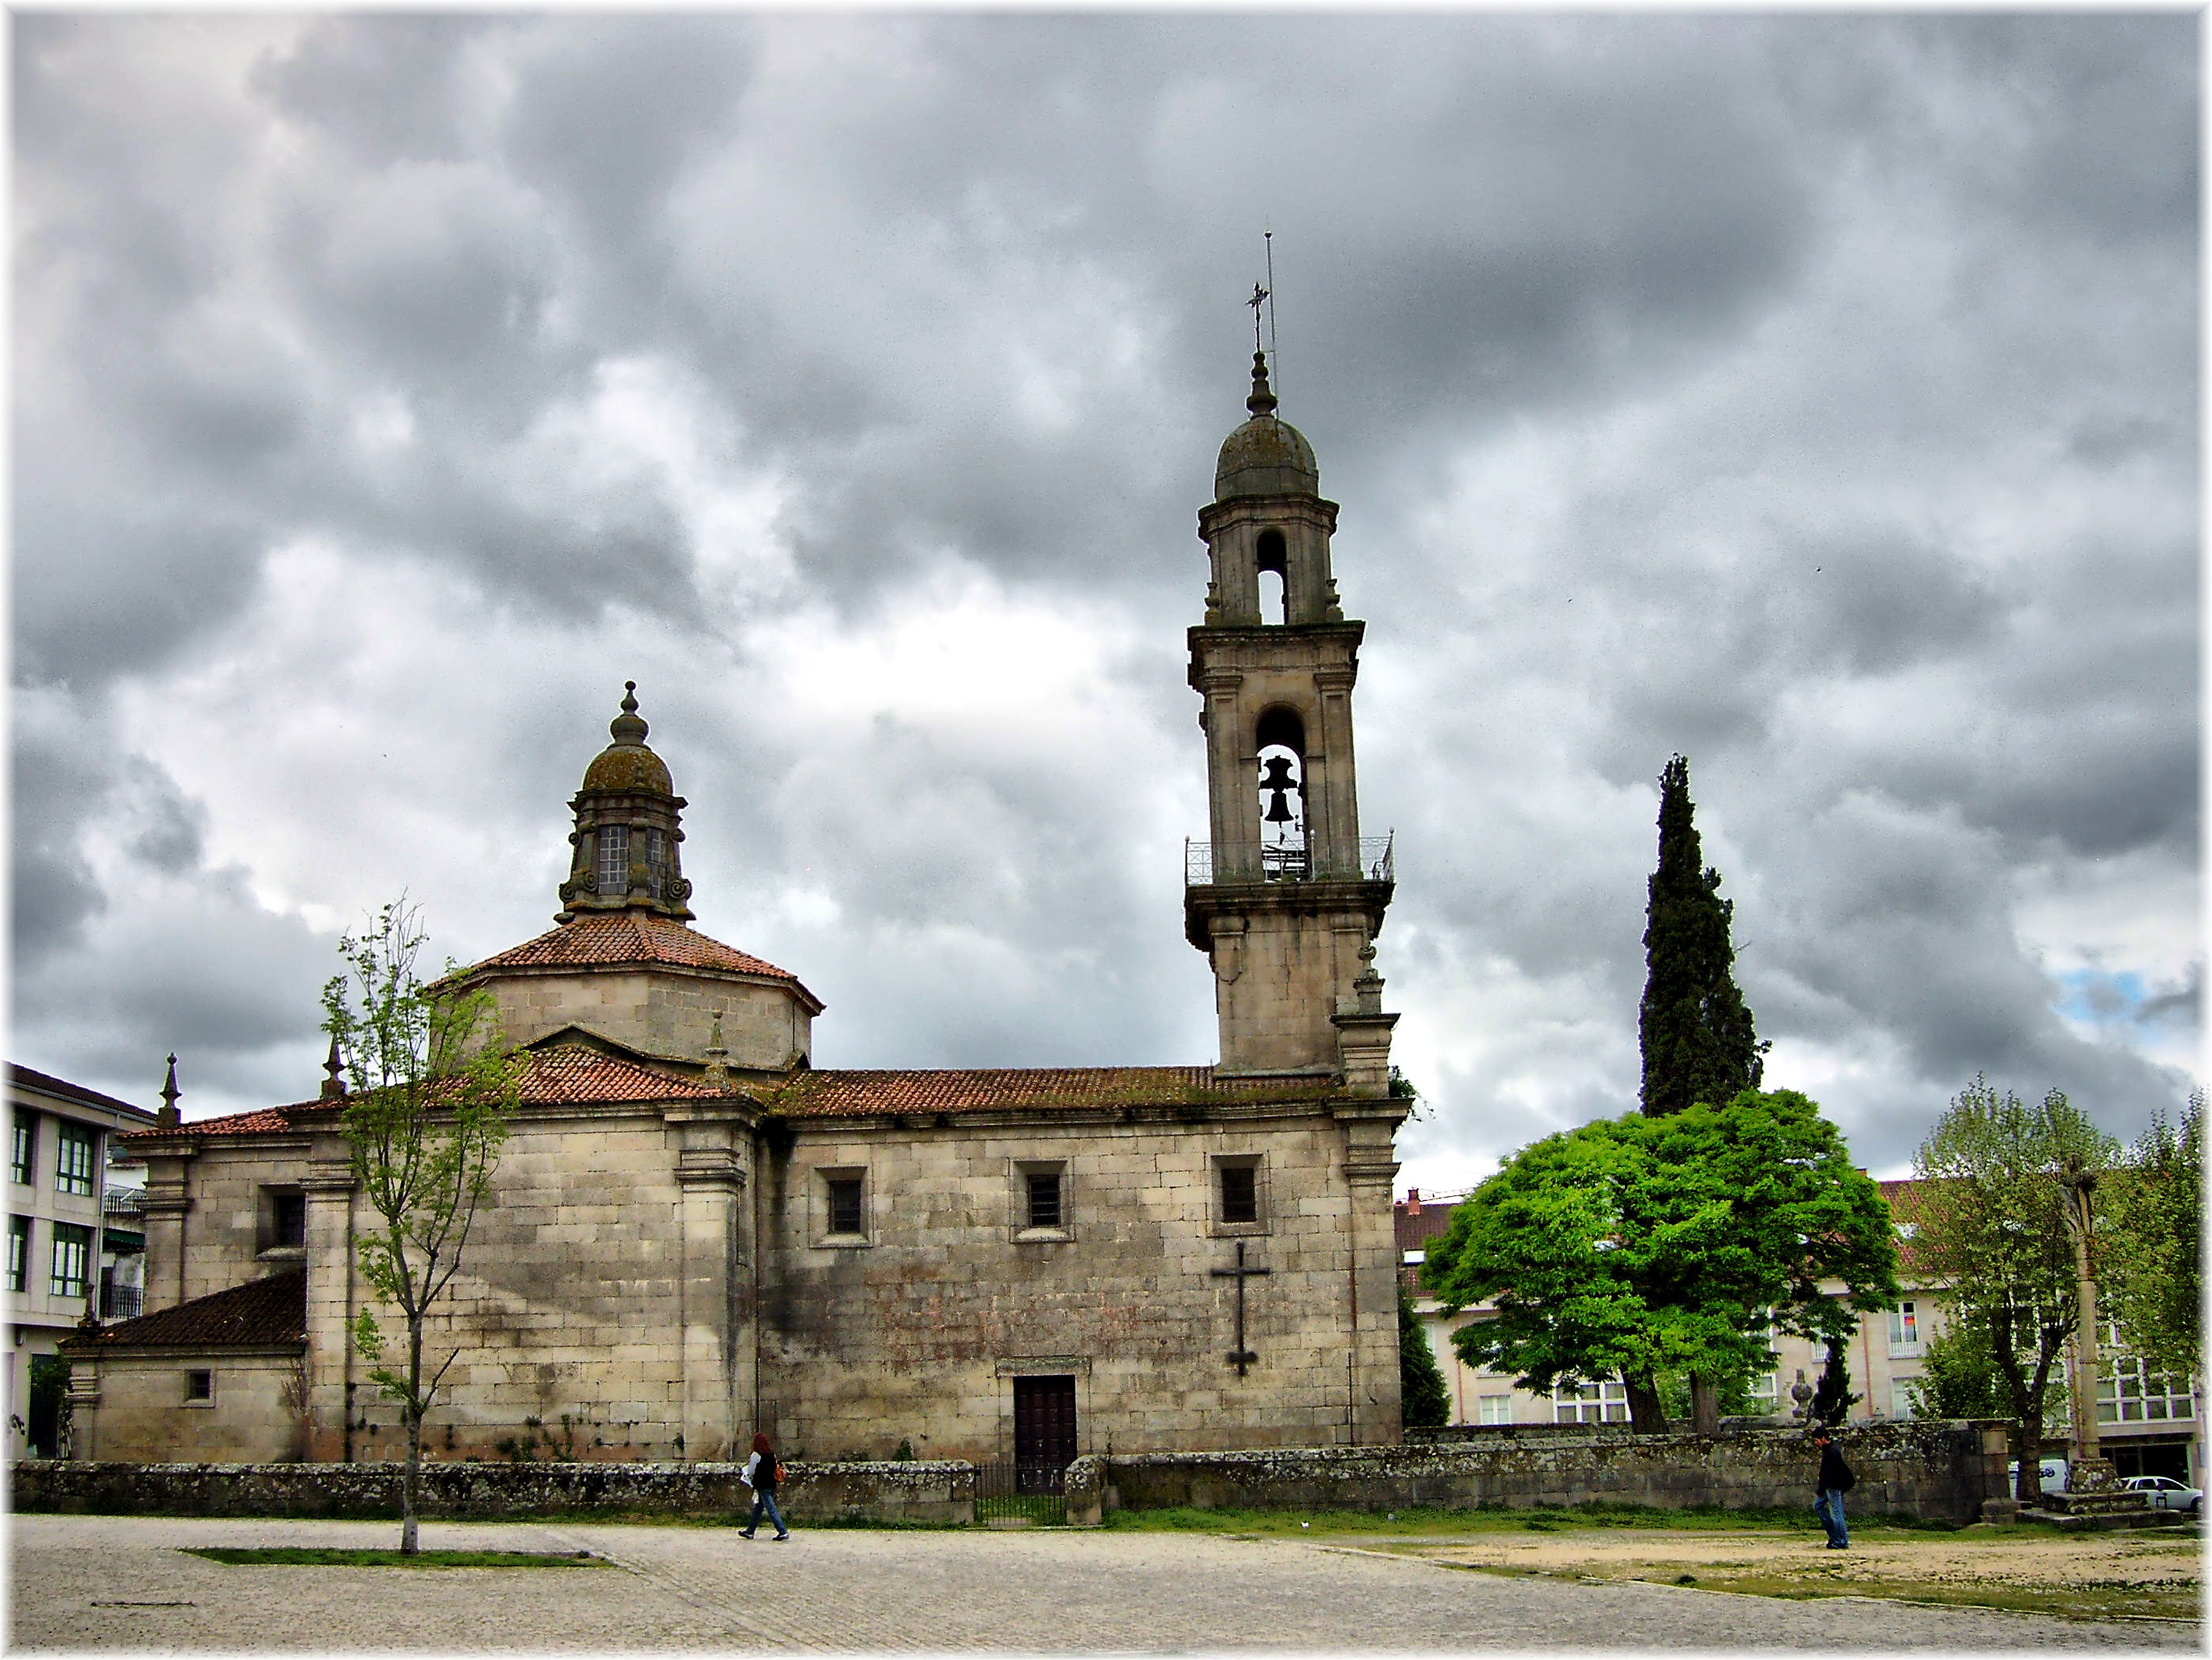
building, chateau, tower, landmark, church, cathedral, place of worship, steeple, monastery